Y. D. Sharma (professor)

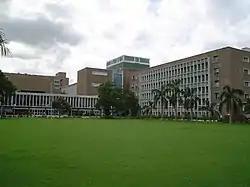
All India Institute of Medical Sciences, Delhi

Born on 22 July 1951, Y. D. Sharma did his early college studies at Dr. Bhimrao Ambedkar University (formerly known as Agra University) from where he earned his bachelor's (BSc) and master's (MSc) degrees. Subsequently, he did his doctoral studies at M. J. P. Rohilkhand University and after securing a PhD for his thesis on "serum glycoproteins" in 1981, he did the first part of his post-doctoral work at the All India Institute of Medical Sciences, Delhi where his work was based on fluorosis. Moving to the University of Connecticut Health Center in 1982, Sharma continued his post-doc work at the laboratory of Marvin Lawrence Tanzer on molecular biology and biochemistry of collagens. However, when he moved to Public Health Research Institute in 1984, his focus shifted to molecular parasitology which remained the main theme of his researches thereafter. He returned to India to join National Institute of Malaria Research (erstwhile Malaria Research Centre) as a Pool Officer but his stay at NIMR lasted only six months until he was appointed as an associate professor at AIIMS Delhi where he established a laboratory for researches on molecular parasitology. Sharma continues at AIIMS as a professor since 1998 and heads the department of biotechnology while serving as the coordinator of Bioinformatics Centre of the institution. In 2011, he also served as a part of the two-member committee constituted to investigate the plagiarism charges against one of the senior doctors of AIIMS.